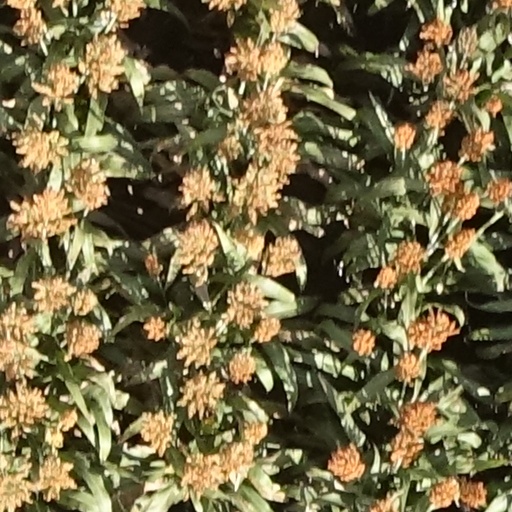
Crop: sorghum